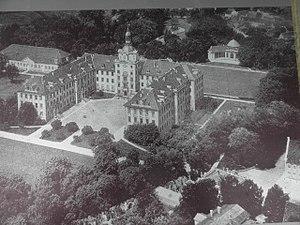
La principauté d'Anhalt-Zerbst fut un État du Saint-Empire romain germanique. En tant qu'une subdivision de la principauté d'Anhalt centrée sur la ville de Zerbst, elle a connu trois existences distinctes de 1252 à 1396, de 1544 à 1570, et de 1603 à 1793. La résidence des princes de la maison d'Anhalt était à Zerbst.